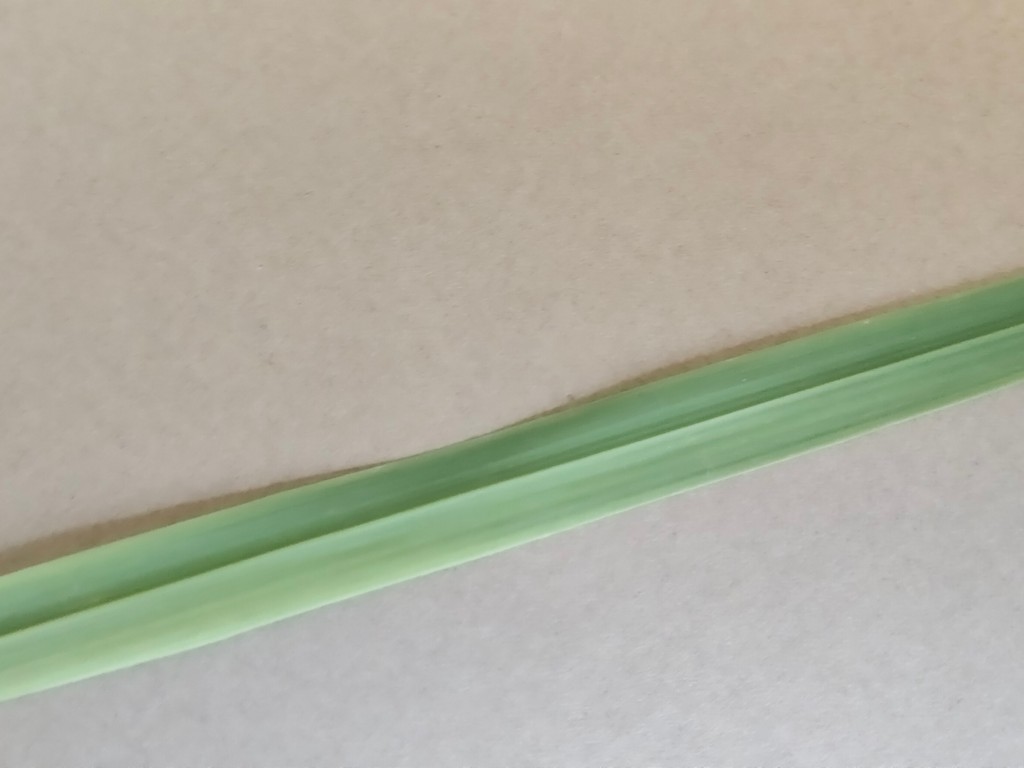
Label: Healthy